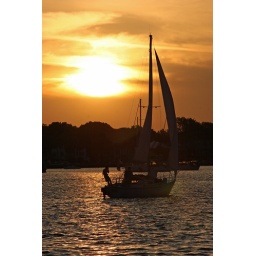
sailboat on the matanzas river in st. augustine, florida